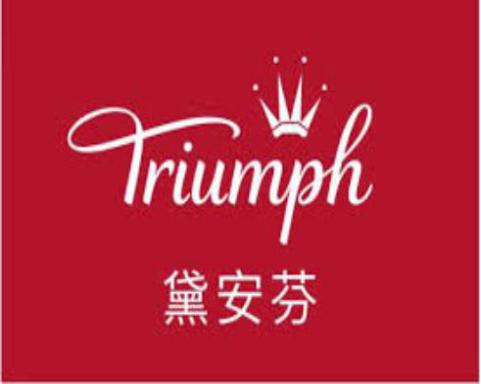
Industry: Clothes